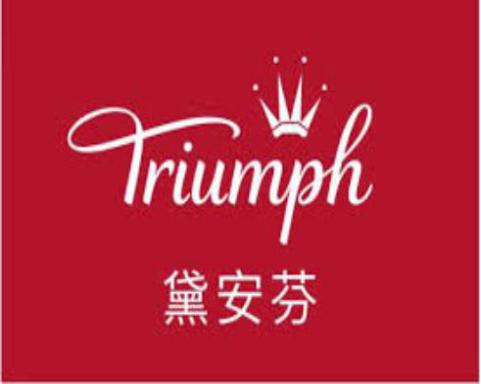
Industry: Clothes